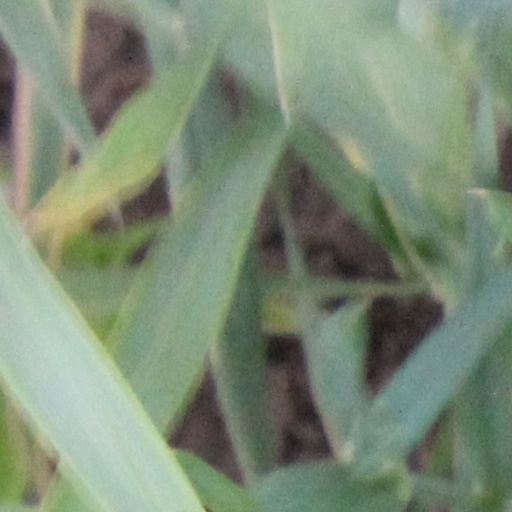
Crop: wheat